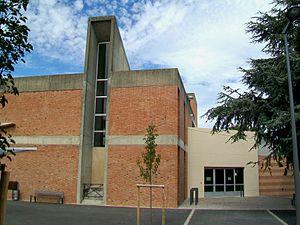
La médiathèque Boris-Vian, place Salvador-Allende, au centre-ville.